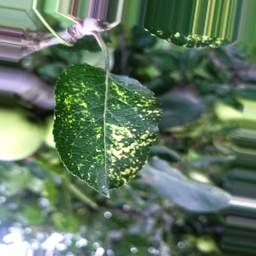
Label: Apple_Mosaic